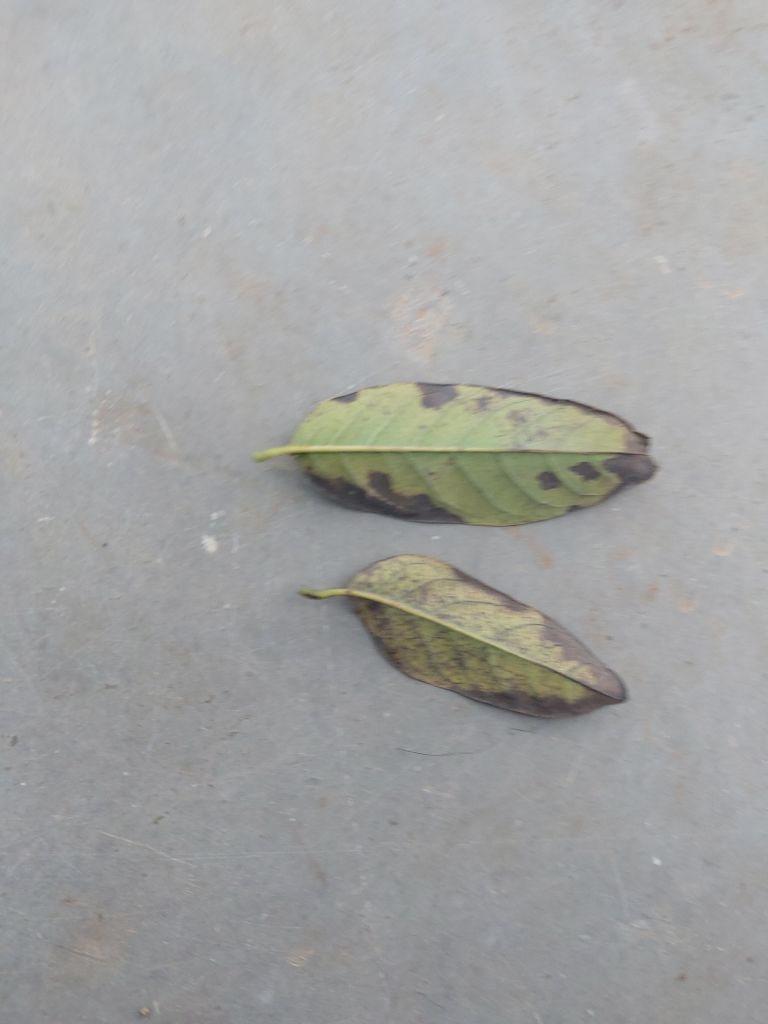
Disease label: Leaf spot on Leaves